Wellingborough London Road railway station

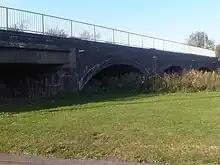
The former Wellingborough London Road railway bridge over the River Nene is now a footbridge.

This station was on an important junction with a link to the Midland Main Line at Wellingborough Midland Road which enabled through running from Northampton to Midland Road, Kettering and Leicester. The station remains have gone with the line ending under the A45.